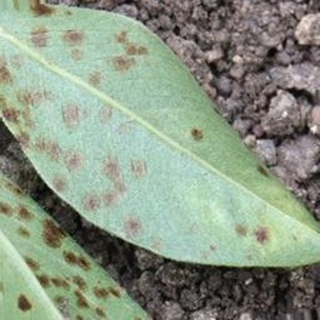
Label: groundnut_rust